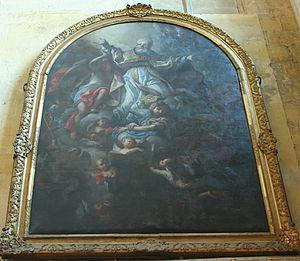
Tableau de Michel Serre se trouvant dans l'église de Saint-Jean-de-Malte à Aix-en-Provence, représentant l'apothéose de Saint-Augustin.
L'église Saint-Jean-de-Malte, à l'angle de la rue d'Italie et de la rue Cardinale, à Aix-en-Provence est la première église gothique de Provence. Elle se situe à l'extrémité est de la rue Cardinale. Elle a été construite sur l'emplacement d'une première chapelle érigée par les Hospitaliers à leur installation à Aix, au XIIᵉ siècle. Ses travaux de construction se seraient étalés de 1272 à 1277, même si ces dates ne sont pas avérées. Le clocher de l'église s'élève à 67 mètres. C'est le point le plus élevé de la ville d'Aix-en-Provence.
Michel Serre, né à Tarragone le 10 janvier 1658 et mort à Marseille le 10 octobre 1733, est un peintre baroque français.